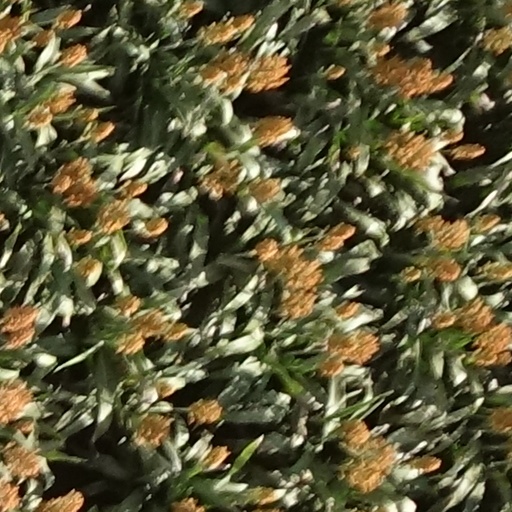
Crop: sorghum